Corporate Animals

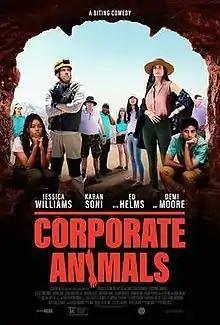
Theatrical release poster

Corporate Animals is a 2019 American comedy horror film directed by Patrick Brice and written by Sam Bain. The film stars Jessica Williams, Karan Soni, Isiah Whitlock Jr., Martha Kelly, Dan Bakkedahl, Calum Worthy, Jennifer Kim, Nasim Pedrad, Ed Helms, and Demi Moore.